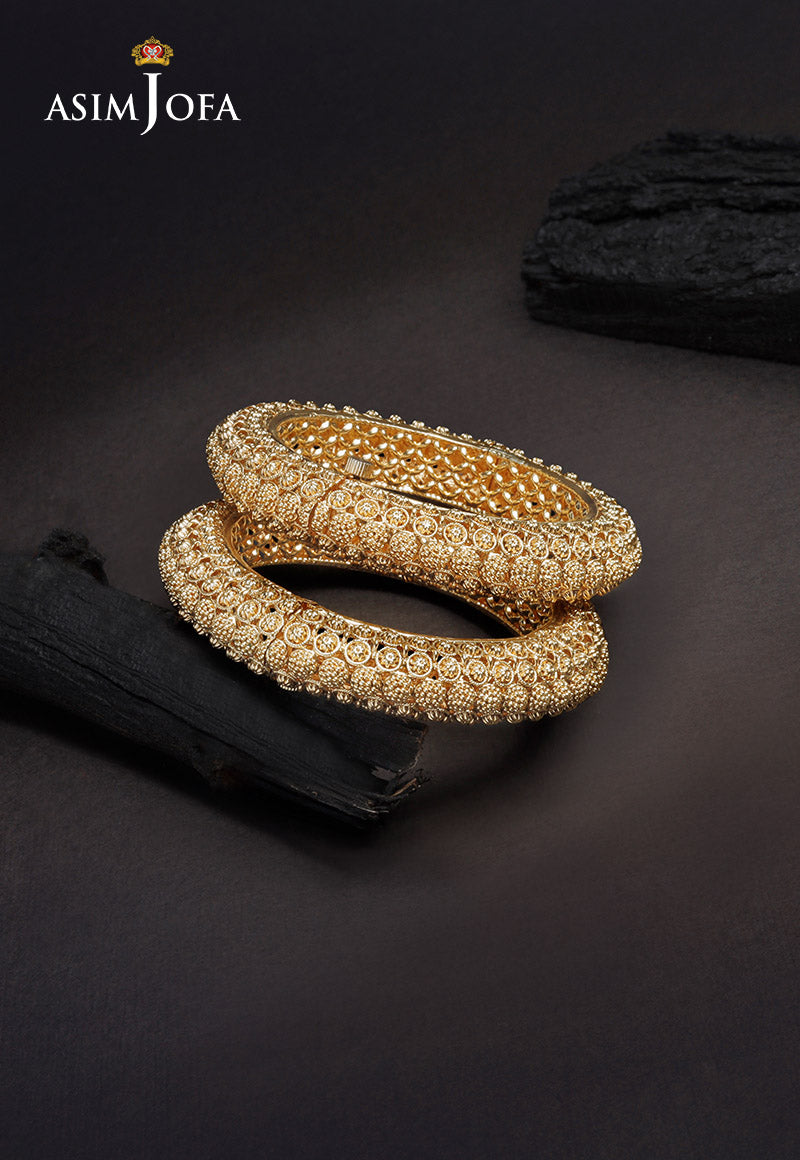
gold bangle